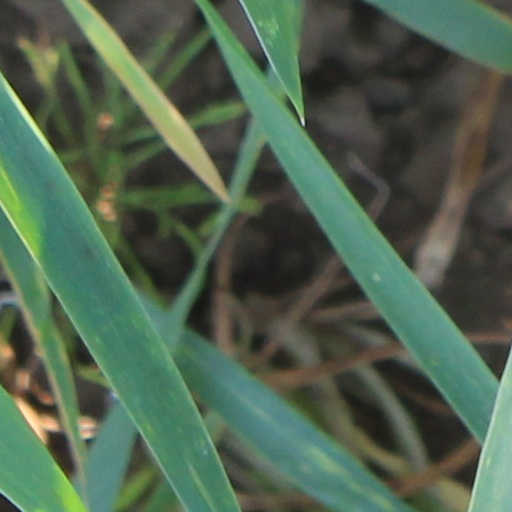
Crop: wheat